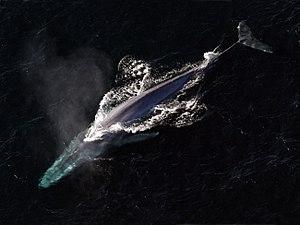
Cette liste des mammifères au Québec est basée sur la « Liste de la faune vertébrée du Québec ». Elle comprend les espèces disparues dans l'histoire récente et les espèces introduites. Elle compte 97 espèces en neuf ordres : une espèce de didelphimorphes, dix espèces d'insectivores, huit espèces de chiroptères, trois espèces de lagomorphes, 25 espèces de rongeurs, 21 espèces de fissipèdes, cinq espèces d'artiodactyles, sept espèces de pinnipèdes et 17 espèces de cétacés.